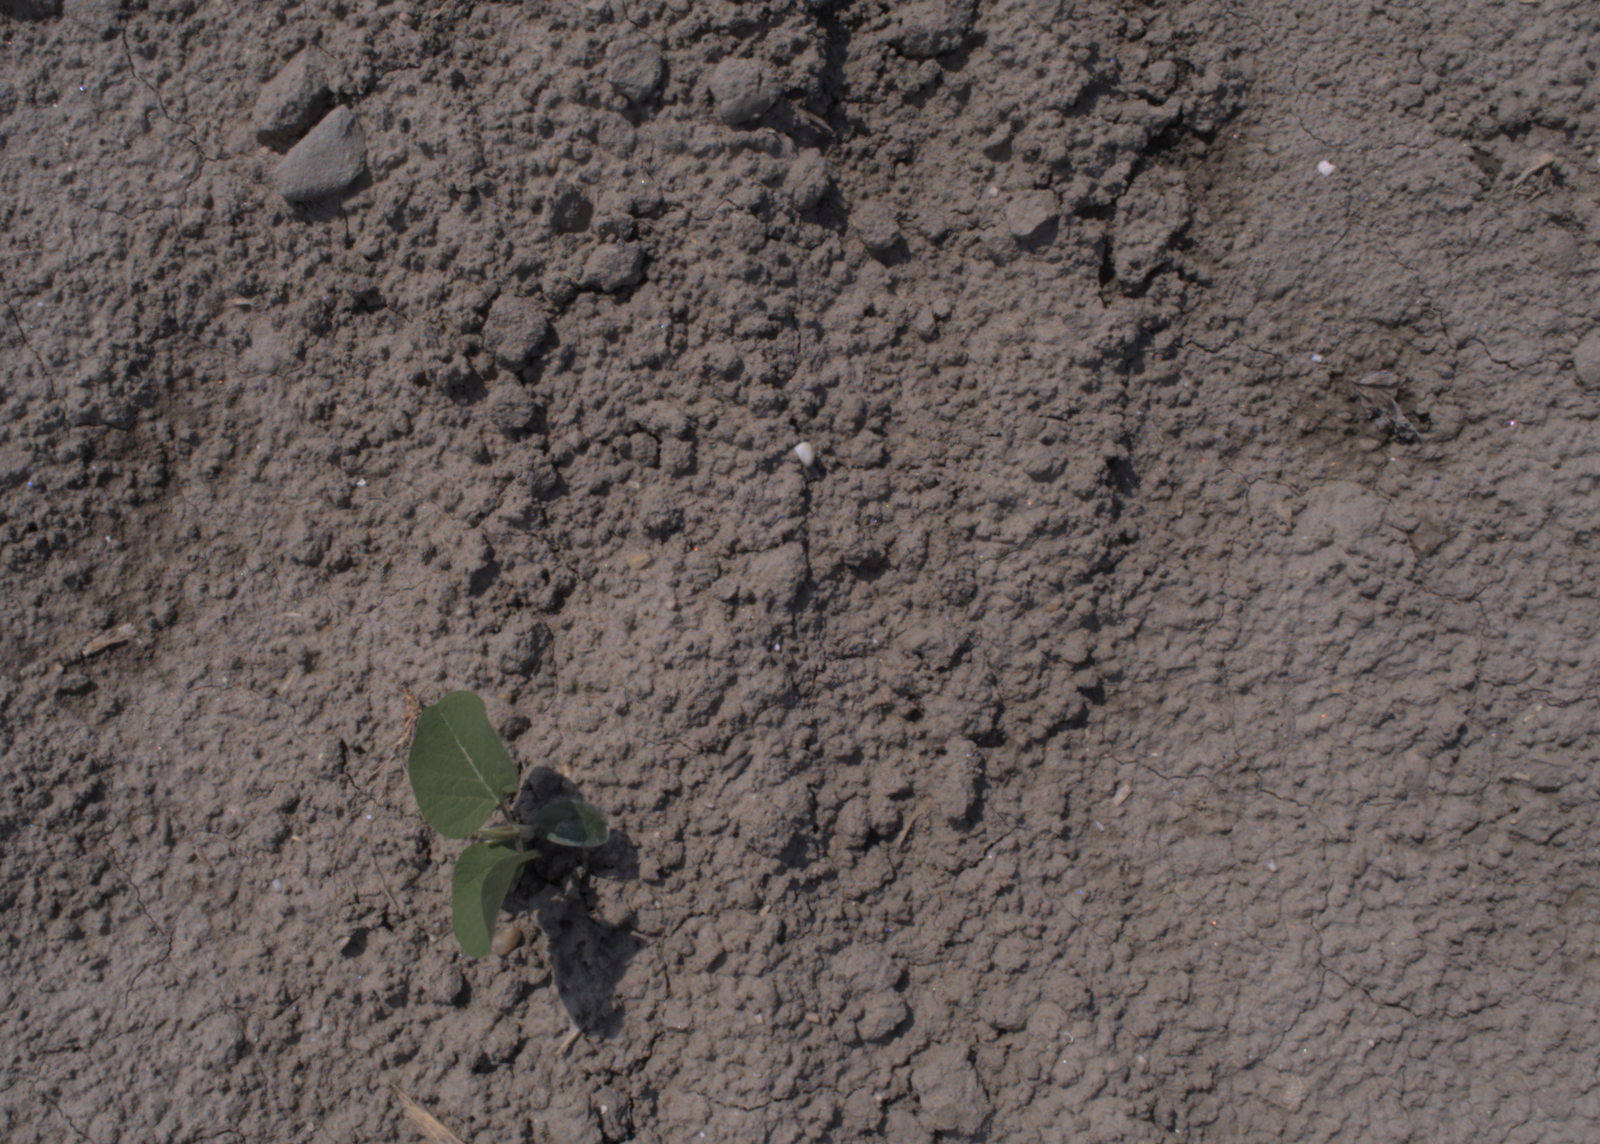
Capture date: 06.08.2020 12:29:08
Weather: sunny
Wind: medium
Seeding date: 21.07.2020
Plant canopy height (mm): 890